A Collection of Great Dance Songs

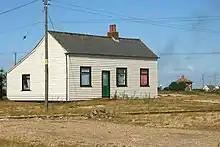
House in Dungeness, where the photo for the cover was allegedly taken.

The ironic title was a reference to the disco rhythms of "Another Brick in the Wall (Part 2)", as well as Nick Mason's joke that the band's U.S. label "probably thought they were a dance band". The album art featured a photograph of ballroom dancers anchored to the ground so they cannot move. The inner sleeve had pictures of dancers on either a white (UK) or black (US) background.